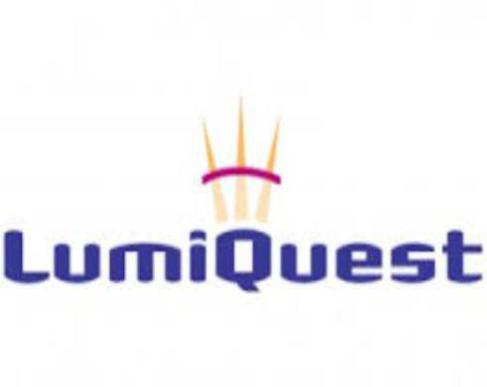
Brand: lumiquest
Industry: Necessities